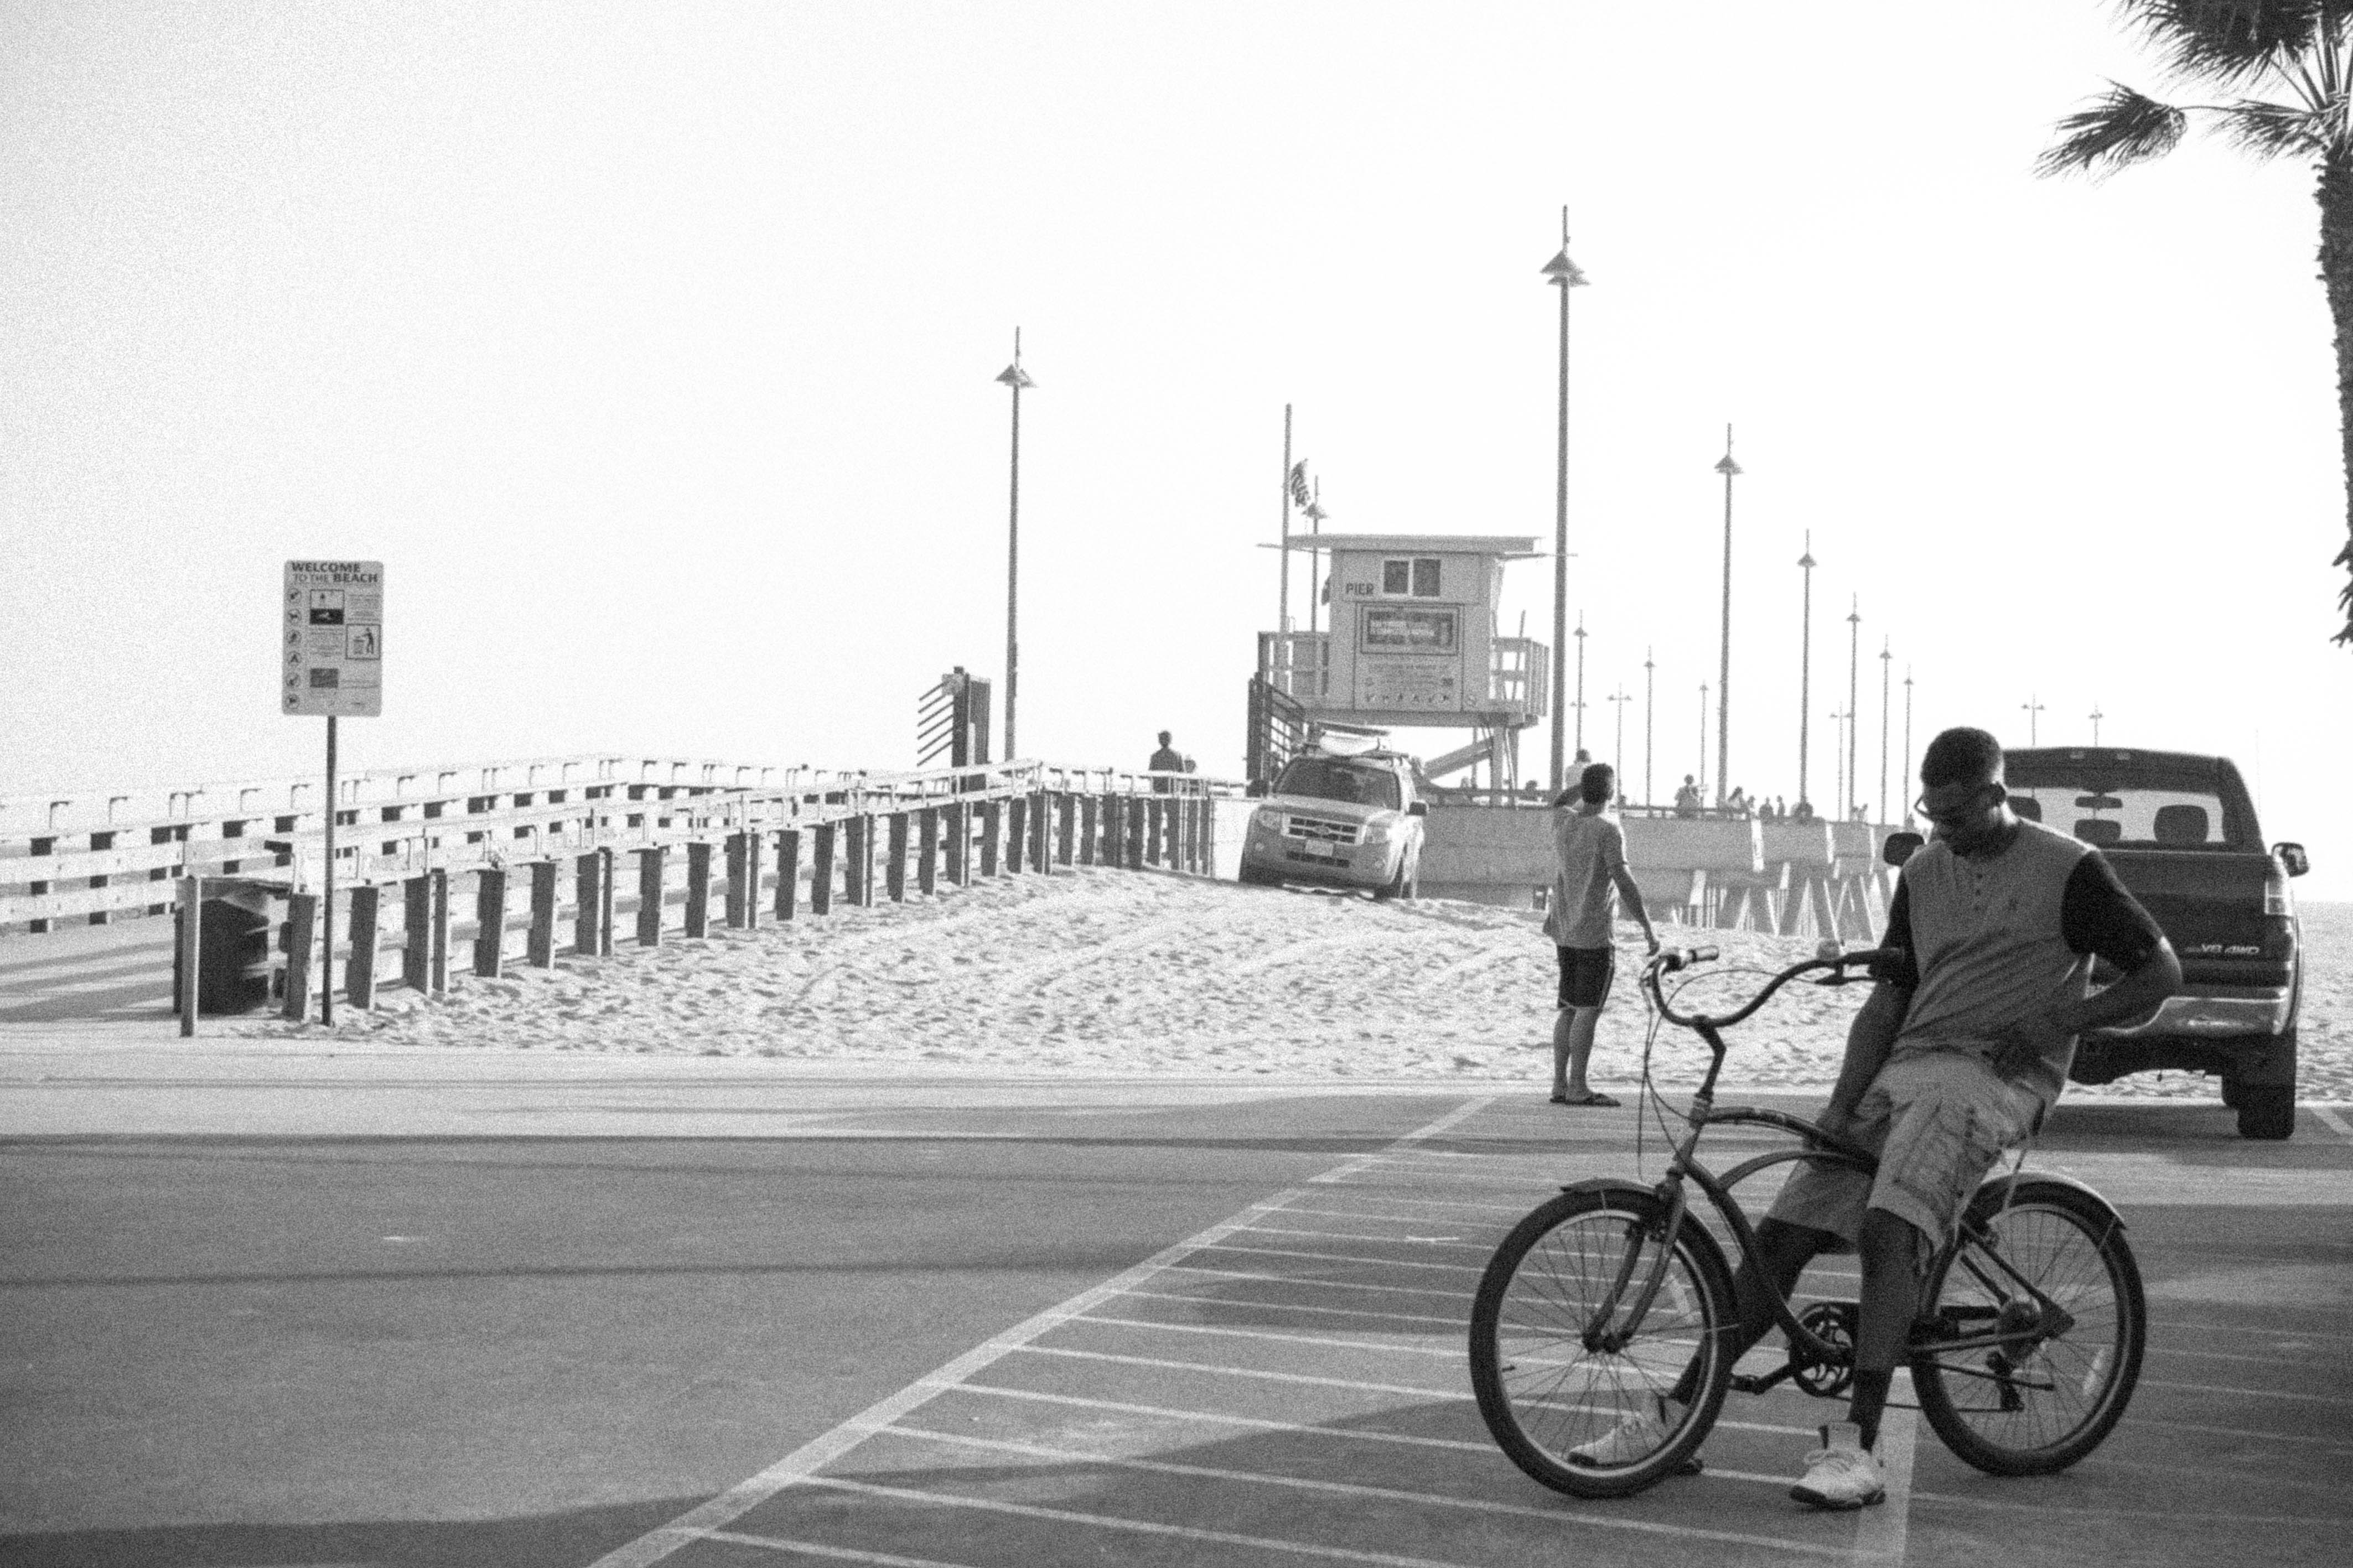
black and white, road, street, photography, bicycle, vehicle, monochrome, lane, sports equipment, blackandwhite, cycling, la, venicebeach, monochrome photography, bicycle motocross